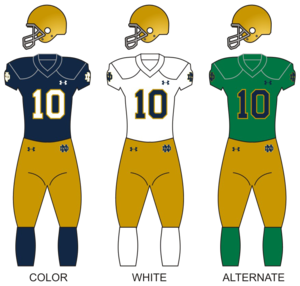
L'équipe de football américain du Fighting Irish de Notre Dame représente l'Université Notre-Dame-du-Lac située à Notre Dame dans l'Indiana. Brian Kelly en est l'entraîneur actuel.